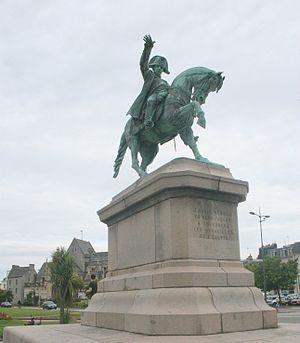
Cherbourg-Octeville est une ancienne commune française du département de la Manche. Résultant de la fusion des communes de Cherbourg et d'Octeville le 1ᵉʳ mars 2000, elle devient commune déléguée de Cherbourg-en-Cotentin, commune nouvelle créée le 1ᵉʳ janvier 2016 et issue de la fusion de Cherbourg-Octeville, Équeurdreville-Hainneville, La Glacerie, Querqueville et Tourlaville.